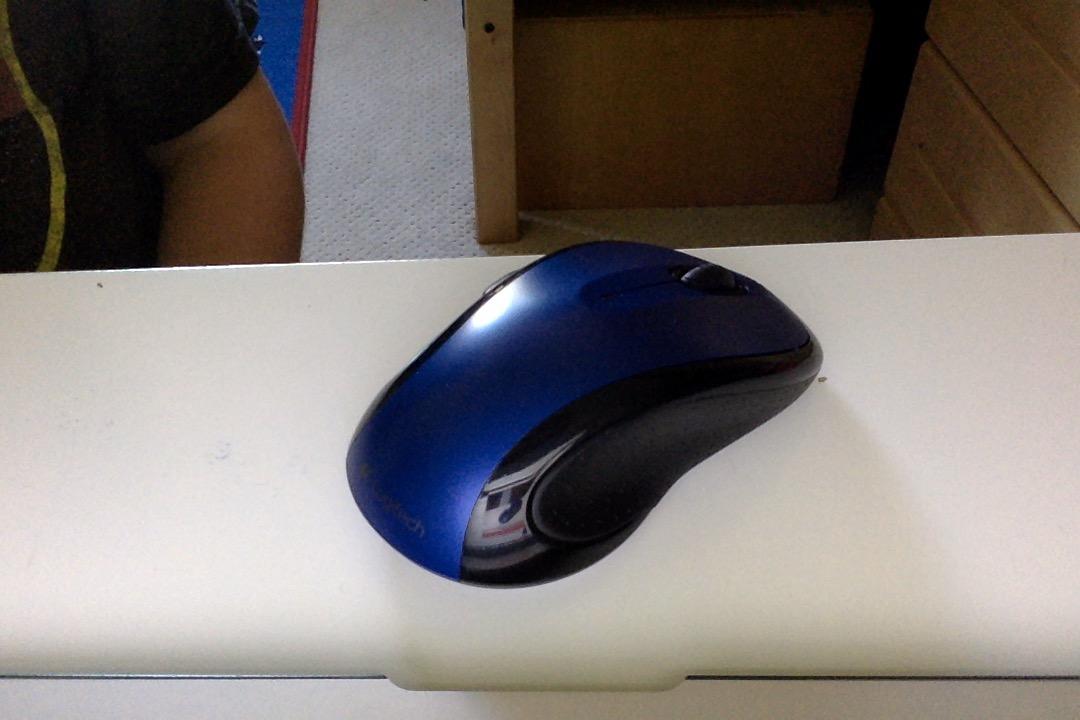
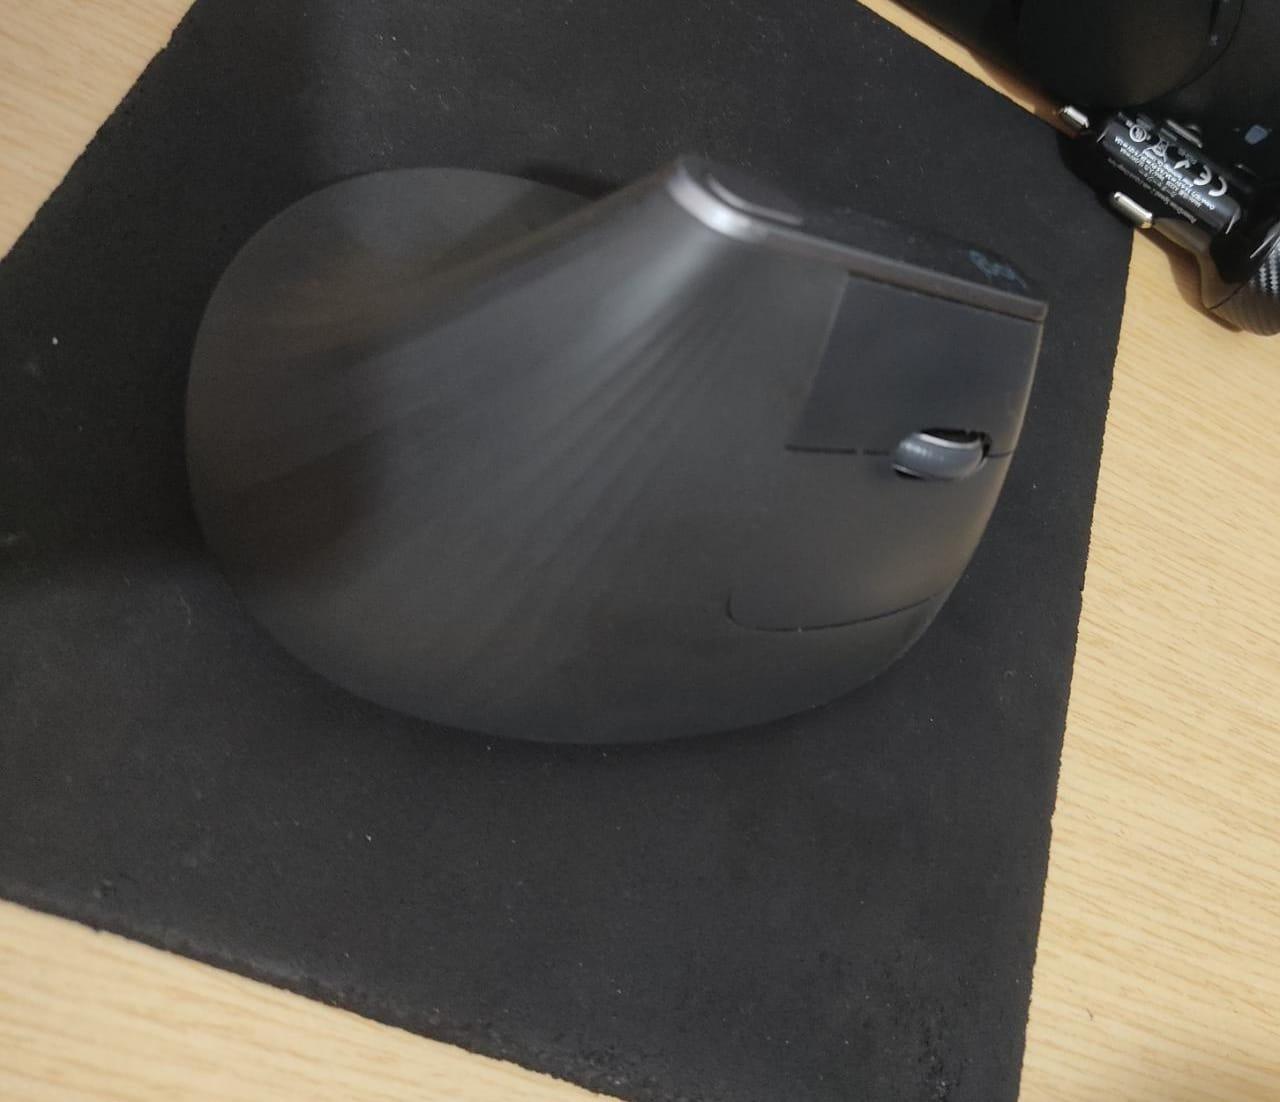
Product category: mouse
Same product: no